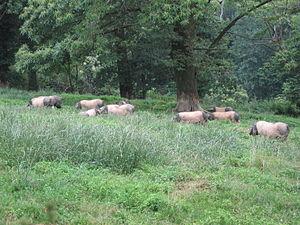
Un élevage de porcs basques dans la vallée des Aldudes, à Urepel